Colm Meaney

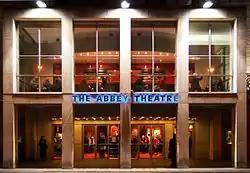
Meaney started his career acting in numerous productions with the Abbey Theatre from 1971-1980.

In 1971, Meaney joined the company of the National Theatre of Ireland, appearing in 24 productions over the next nine years. Credits from this period include William Shakespeare's "The Winter's Tale", W. B. Yeats' "King Oedipus", George Bernard Shaw's "Saint Joan", Dion Boucicault's "Arrah-na-Pogue", and Sean O'Casey's "Juno and the Paycock". For much of this period, Meaney split his time between Dublin and London, touring the UK with several theatre companies, including the theatre group founded by John McGrath. Meaney made his Off-West End debut in 1975, appearing in McGrath's plays "Fish in the Sea" at the Half Moon Theatre and "Yobbo Nowt" at the Shaw Theatre. The following year he appeared in a stage adaptation of Lin Piao's "History of the Tenth Struggle" at the Institute of Contemporary Arts. Meaney made his American stage debut in 1982 at the Great Lakes Shakespeare Festival, where he would remain a summer company member until 1985. Credits from this period include William Shakespeare's "Henry V", J. M. Synge's "The Playboy of the Western World", Dylan Thomas' "A Child's Christmas in Wales", C. P. Taylor's "And a Nightingale Sang", and the American premiere of "The Life and Adventures of Nicholas Nickleby". The play is an 8½ hour-long stage adaptation of the Charles Dickens’ novel of the same name, performed in two parts. The production was a critical and commercial success, later transferring to Merle Reskin Theatre in Chicago, Illinois.